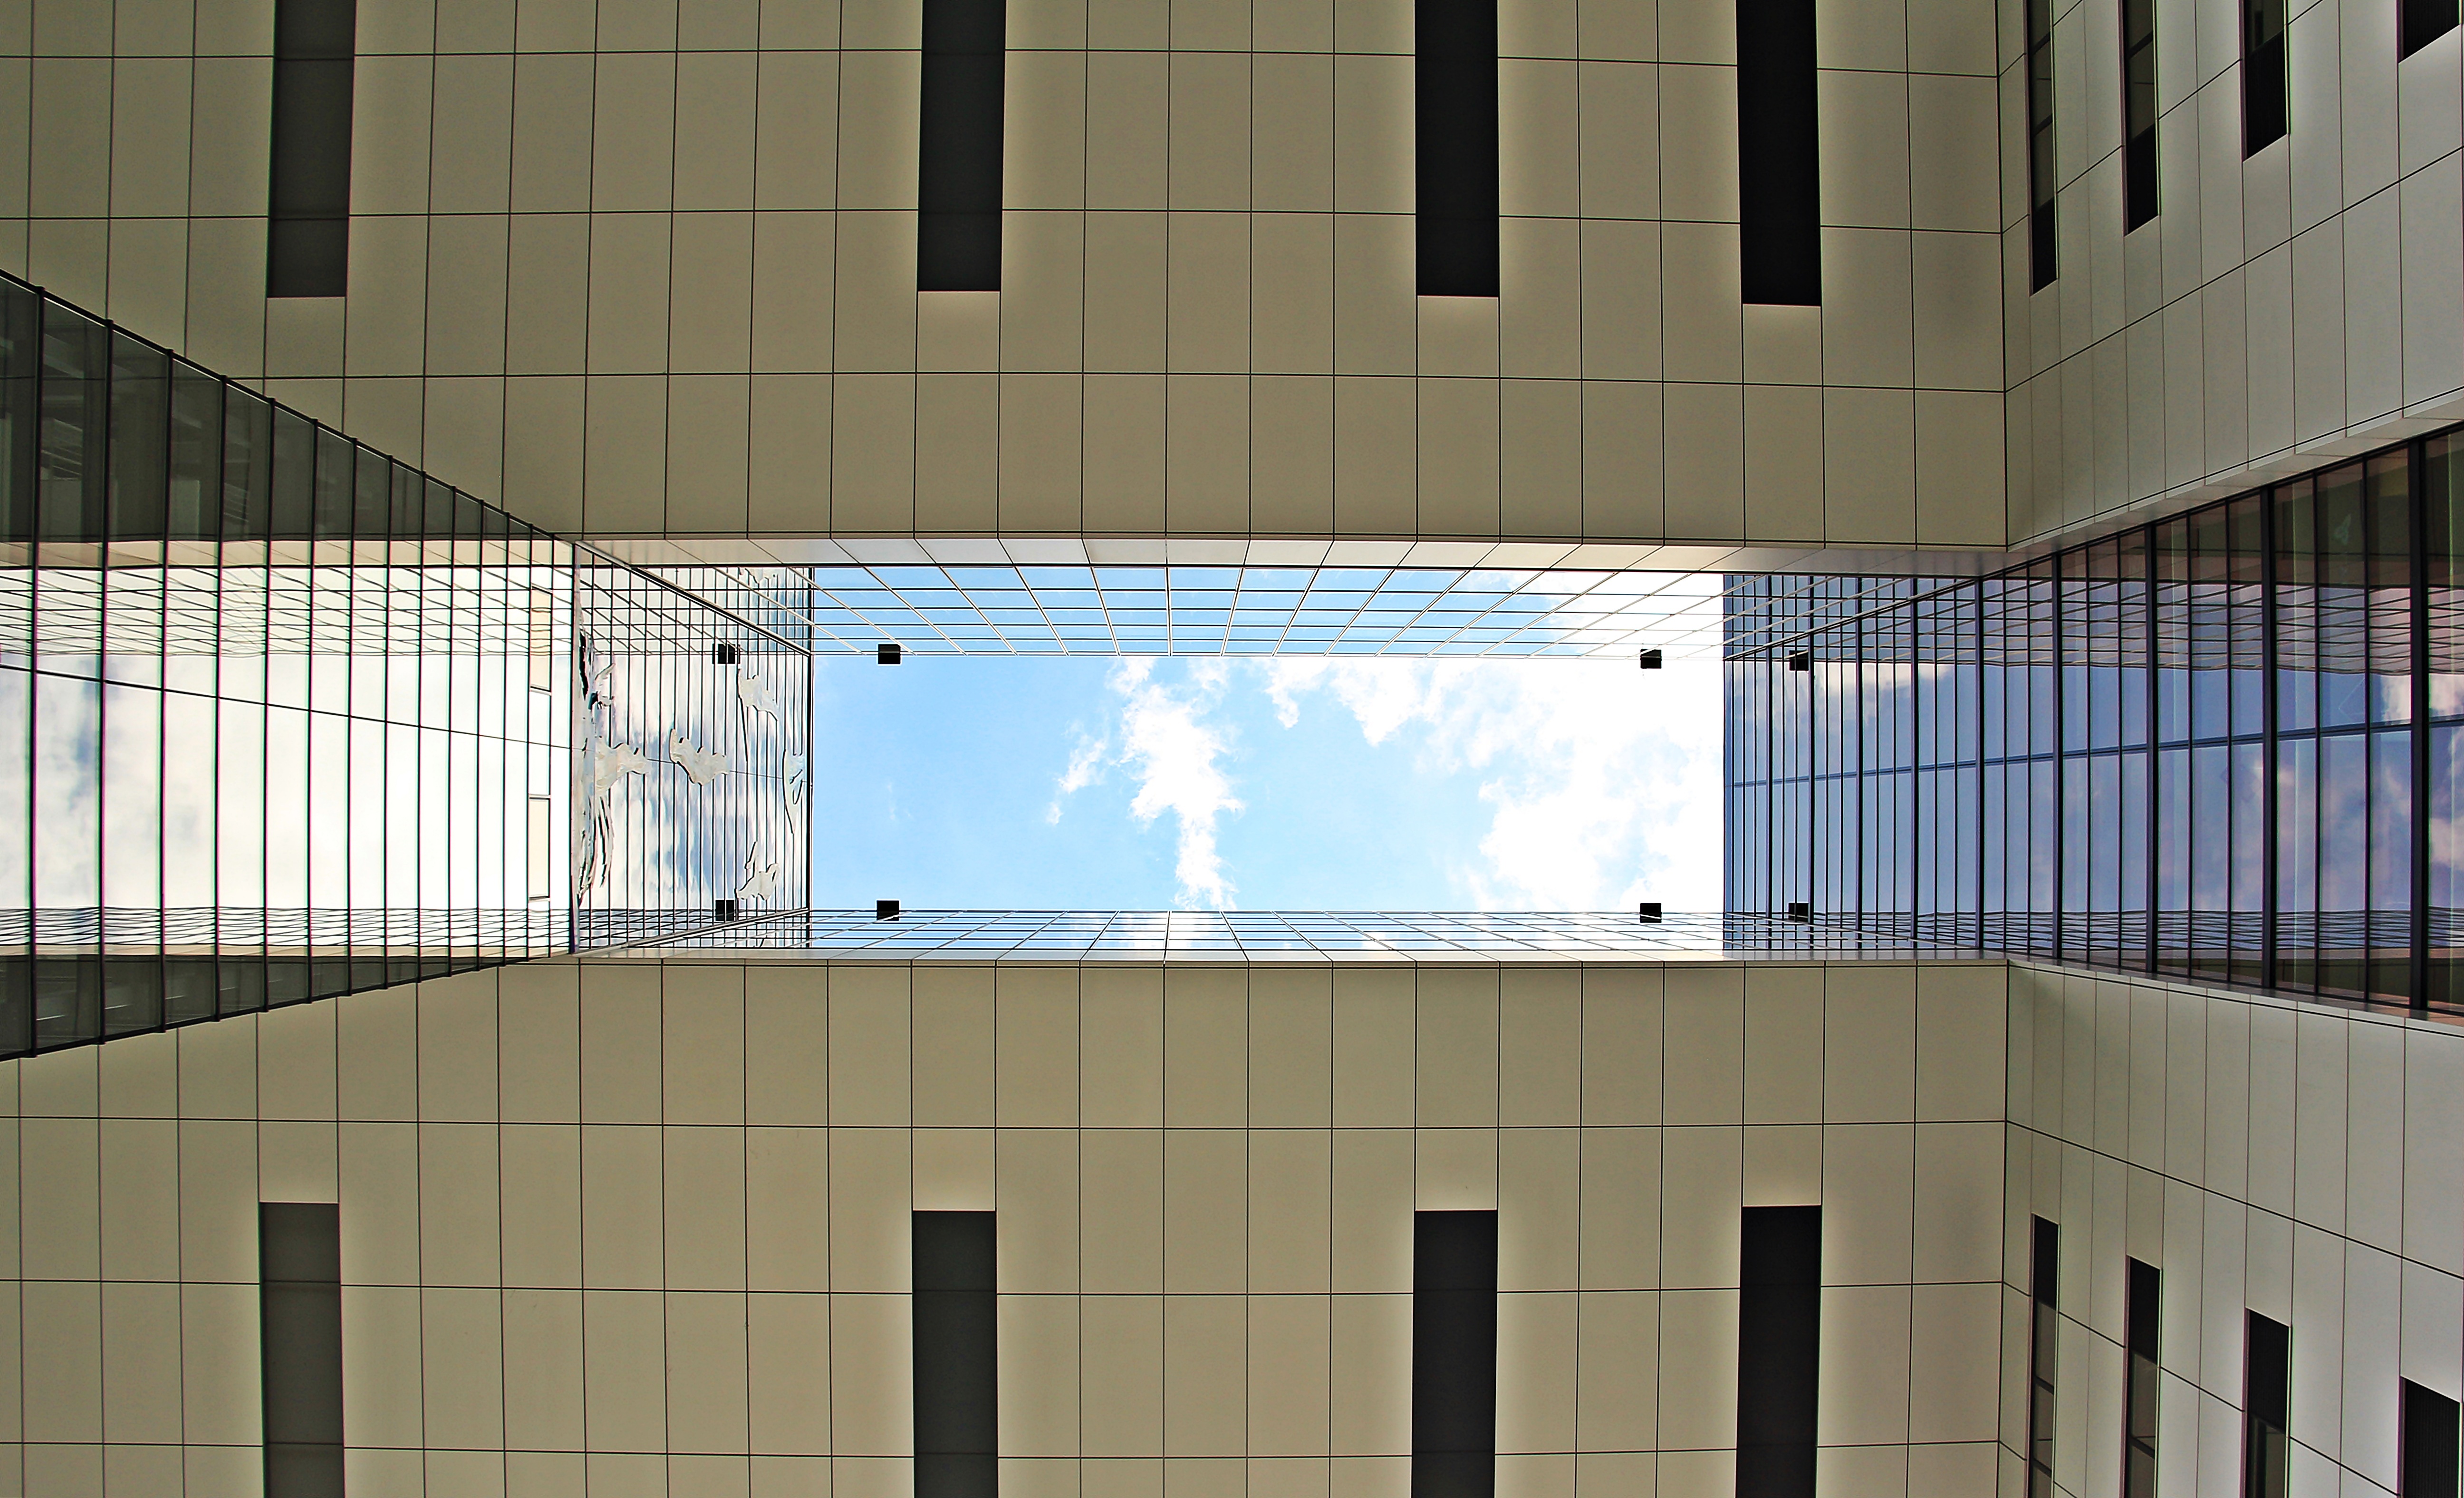
architecture, structure, glass, building, home, skyscraper, wall, panorama, high, facade, residence, professional, tourism, modern, office building, interior design, modern architecture, places of interest, design, germany, cologne, spectacular, headquarters, rhine, imposing, customs port, kranhaus, rhine river, glass window, daylighting, view of the rhine, rheinauhafen, steel truss structure, spectacular building form, tectonic concept, residential buildings, sky view from underneath, drunter perspective, sport venue, window covering